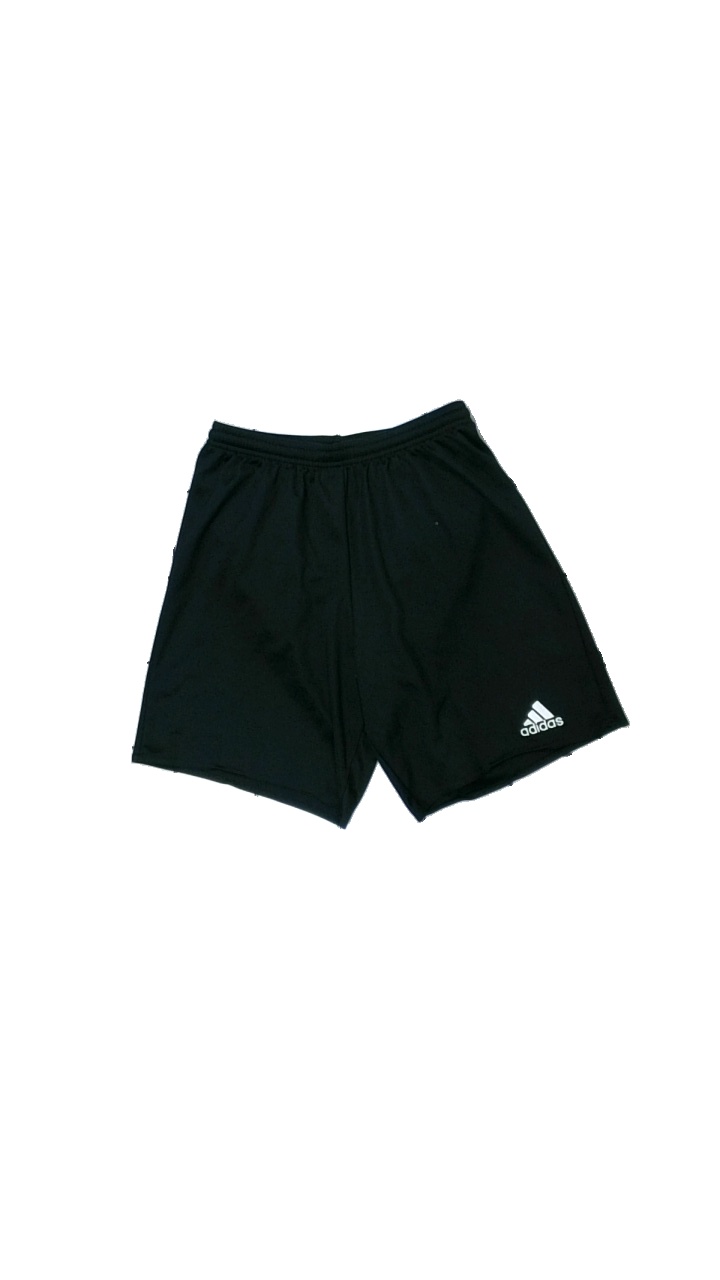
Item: Shorts (Men)
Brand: Adidas
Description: svarta tränings shorts med logga fram
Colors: White, Black
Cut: Regular
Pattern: Logo print
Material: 100% polyester
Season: All
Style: Sports
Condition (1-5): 5
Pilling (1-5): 5
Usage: Reuse
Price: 50-100